Antonios Nikopolidis

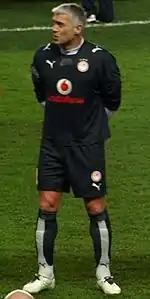
Nikopolidis with Olympiacos in 2008

Soon after being instrumental in UEFA Euro 2004 helping Greece to lift the trophy, Nikopolidis joined Olympiacos, making an immediate impact for his once rival team. Keeping a clean sheet in the first derby against his former club in the process, he went on to win two Doubles in a row, making him the only Greek player to win three consecutive doubles with two different clubs.